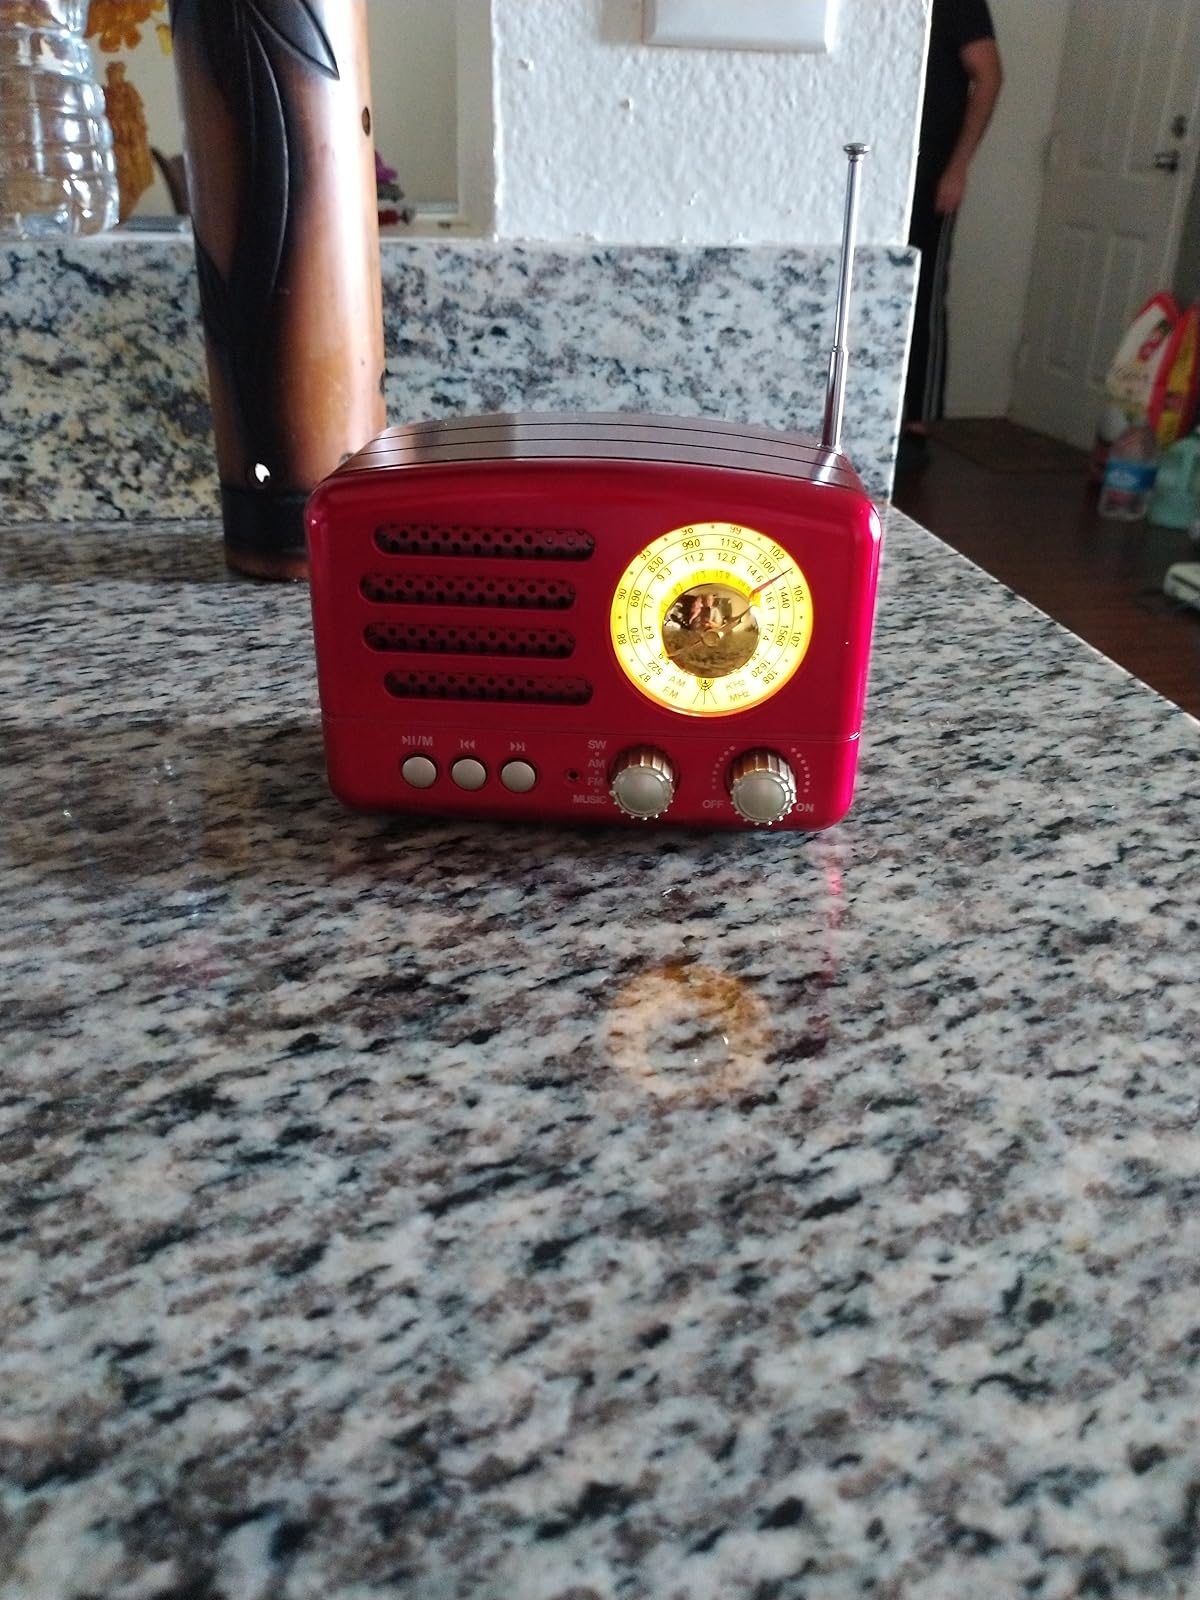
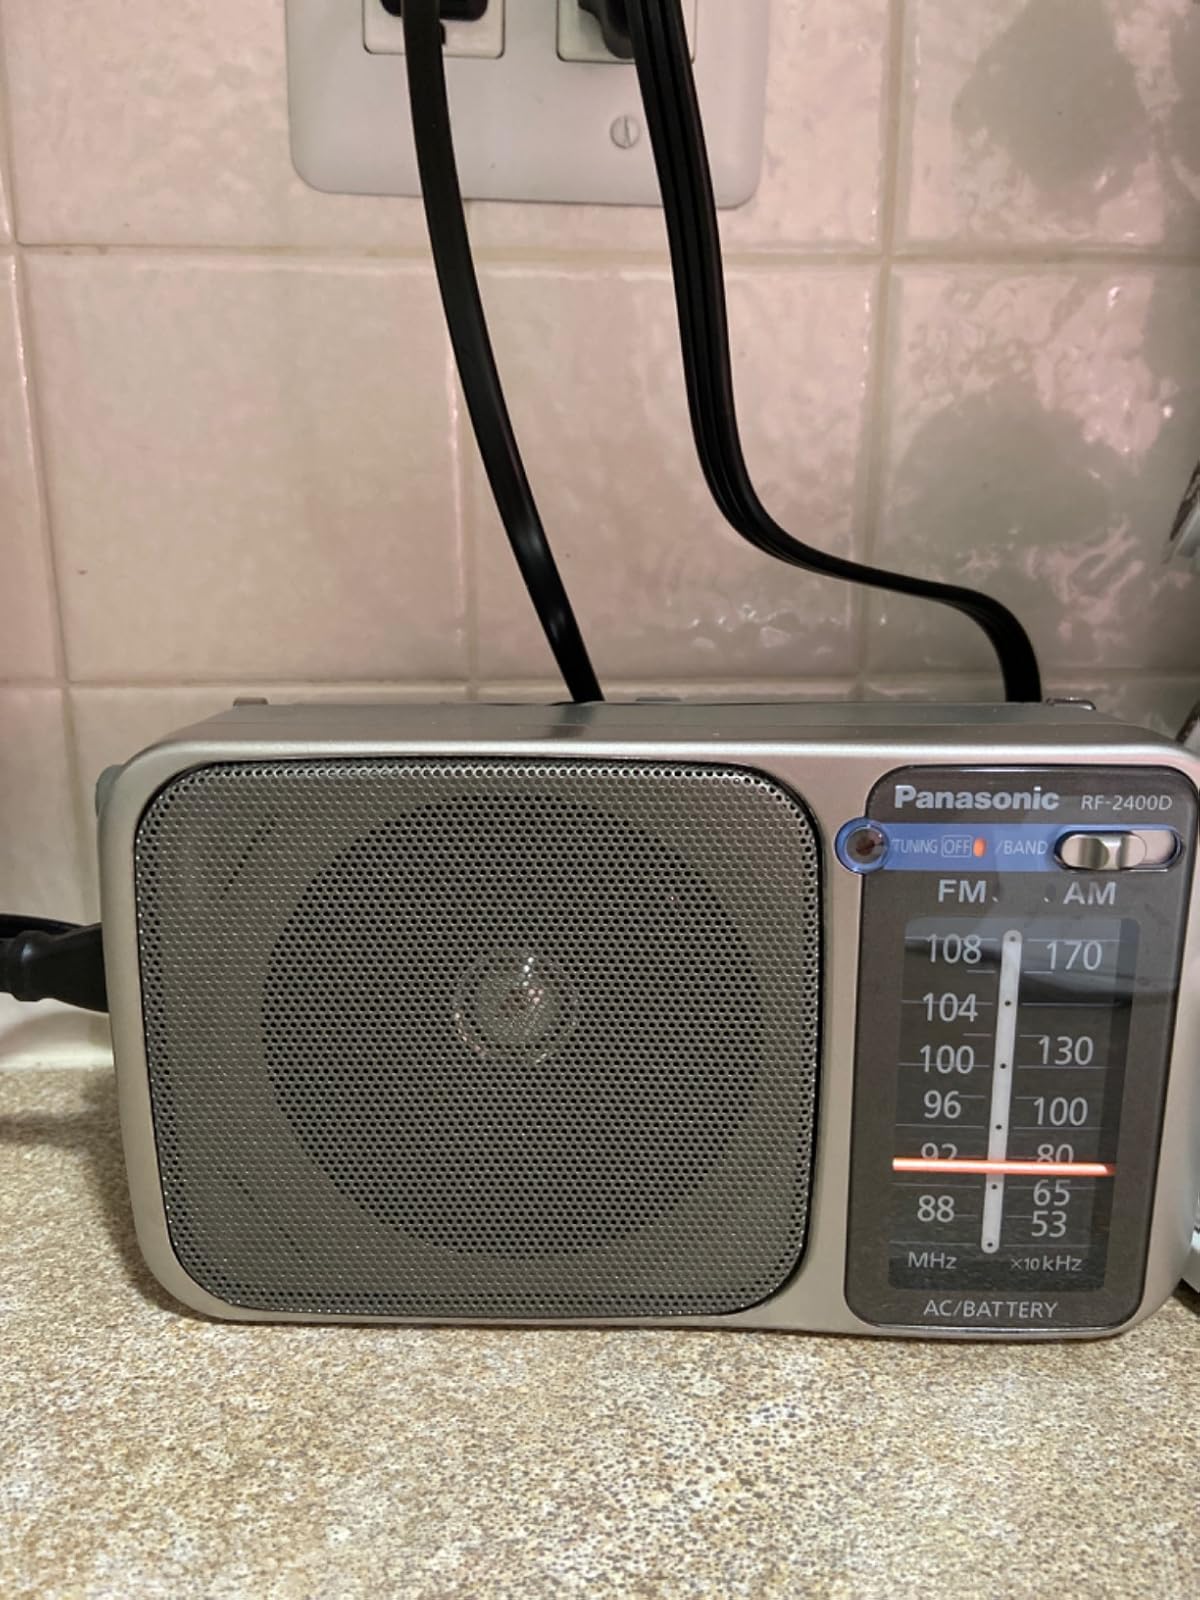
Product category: radio
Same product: no